Magic: The Gathering

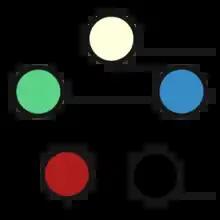
The five colors of "Magic: The Gathering"

Most cards in "Magic" are based on one of five colors that make up the game's "Color Wheel" or "Color Pie", shown on the back of each card, and each representing a school or realm of magic: white, blue, black, red, and green. The arrangement of these colors on the wheel describes relationships between the schools, which can broadly affect deck construction and game execution. For a given color such as white, the two colors immediately adjacent to it, green and blue, are considered complementary, while the two colors on the opposite side, black and red, are its opposing schools.